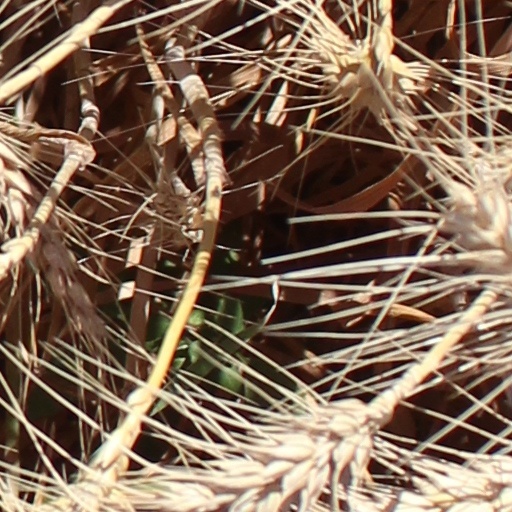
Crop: wheat